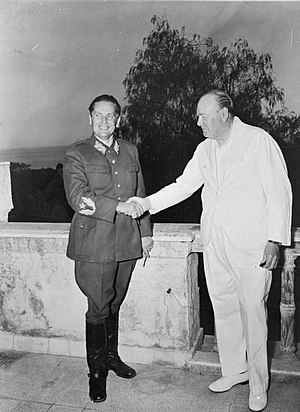
Josip Broz Tito / 2. verdenskrig / Modstandskampen i Jugoslavien
Josip Broz Tito og Winston Churchill i 1944 i Napoli, Italien
"Josip Broz Tito var en jugoslavisk revolutionær og statsmand, der besad flere politiske embeder fra 1943 og til sin død i 1980. Under 2. verdenskrig var han leder af de jugoslaviske partisaner, der ofte betragtes som den mest effektive modstandsbevægelse i det tysk-besatte Europa. Til trods for at hans præsidentperiode er blevet kritiseret som autoritær, og at der er blevet rejst mistanke om undertrykkelse af politiske modstandere, blev Tito af de fleste betragtet som en godgørende diktator"" på grund af hans økonomiske og diplomatiske politik. Han var en populær offentlig figur både inden og uden for Jugoslaviens grænser. Tito, der blev set som et forenende symbol, vedligeholdt gennem sin indenrigspolitik en fredelig sameksistens mellem nationerne i det jugoslaviske forbund. Han blev yderligere kendt som en central skikkelse indenfor De alliancefrie landes bevægelse sammen med Indiens Jawaharlal Nehru, Egyptens Gamal Abdel Nasser og Indonesiens Sukarno.